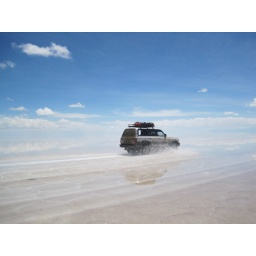
car over lake